Internal consistency of the Bible

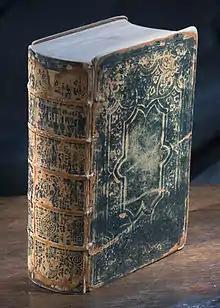
An American Christian family's Bible dating to 1859

Classic texts that discuss questions of inconsistency from a critical secular perspective include the "Tractatus Theologico-Politicus" by Baruch Spinoza, the "Dictionnaire philosophique" of Voltaire, the "Encyclopédie" of Denis Diderot and "The Age of Reason" by Thomas Paine.